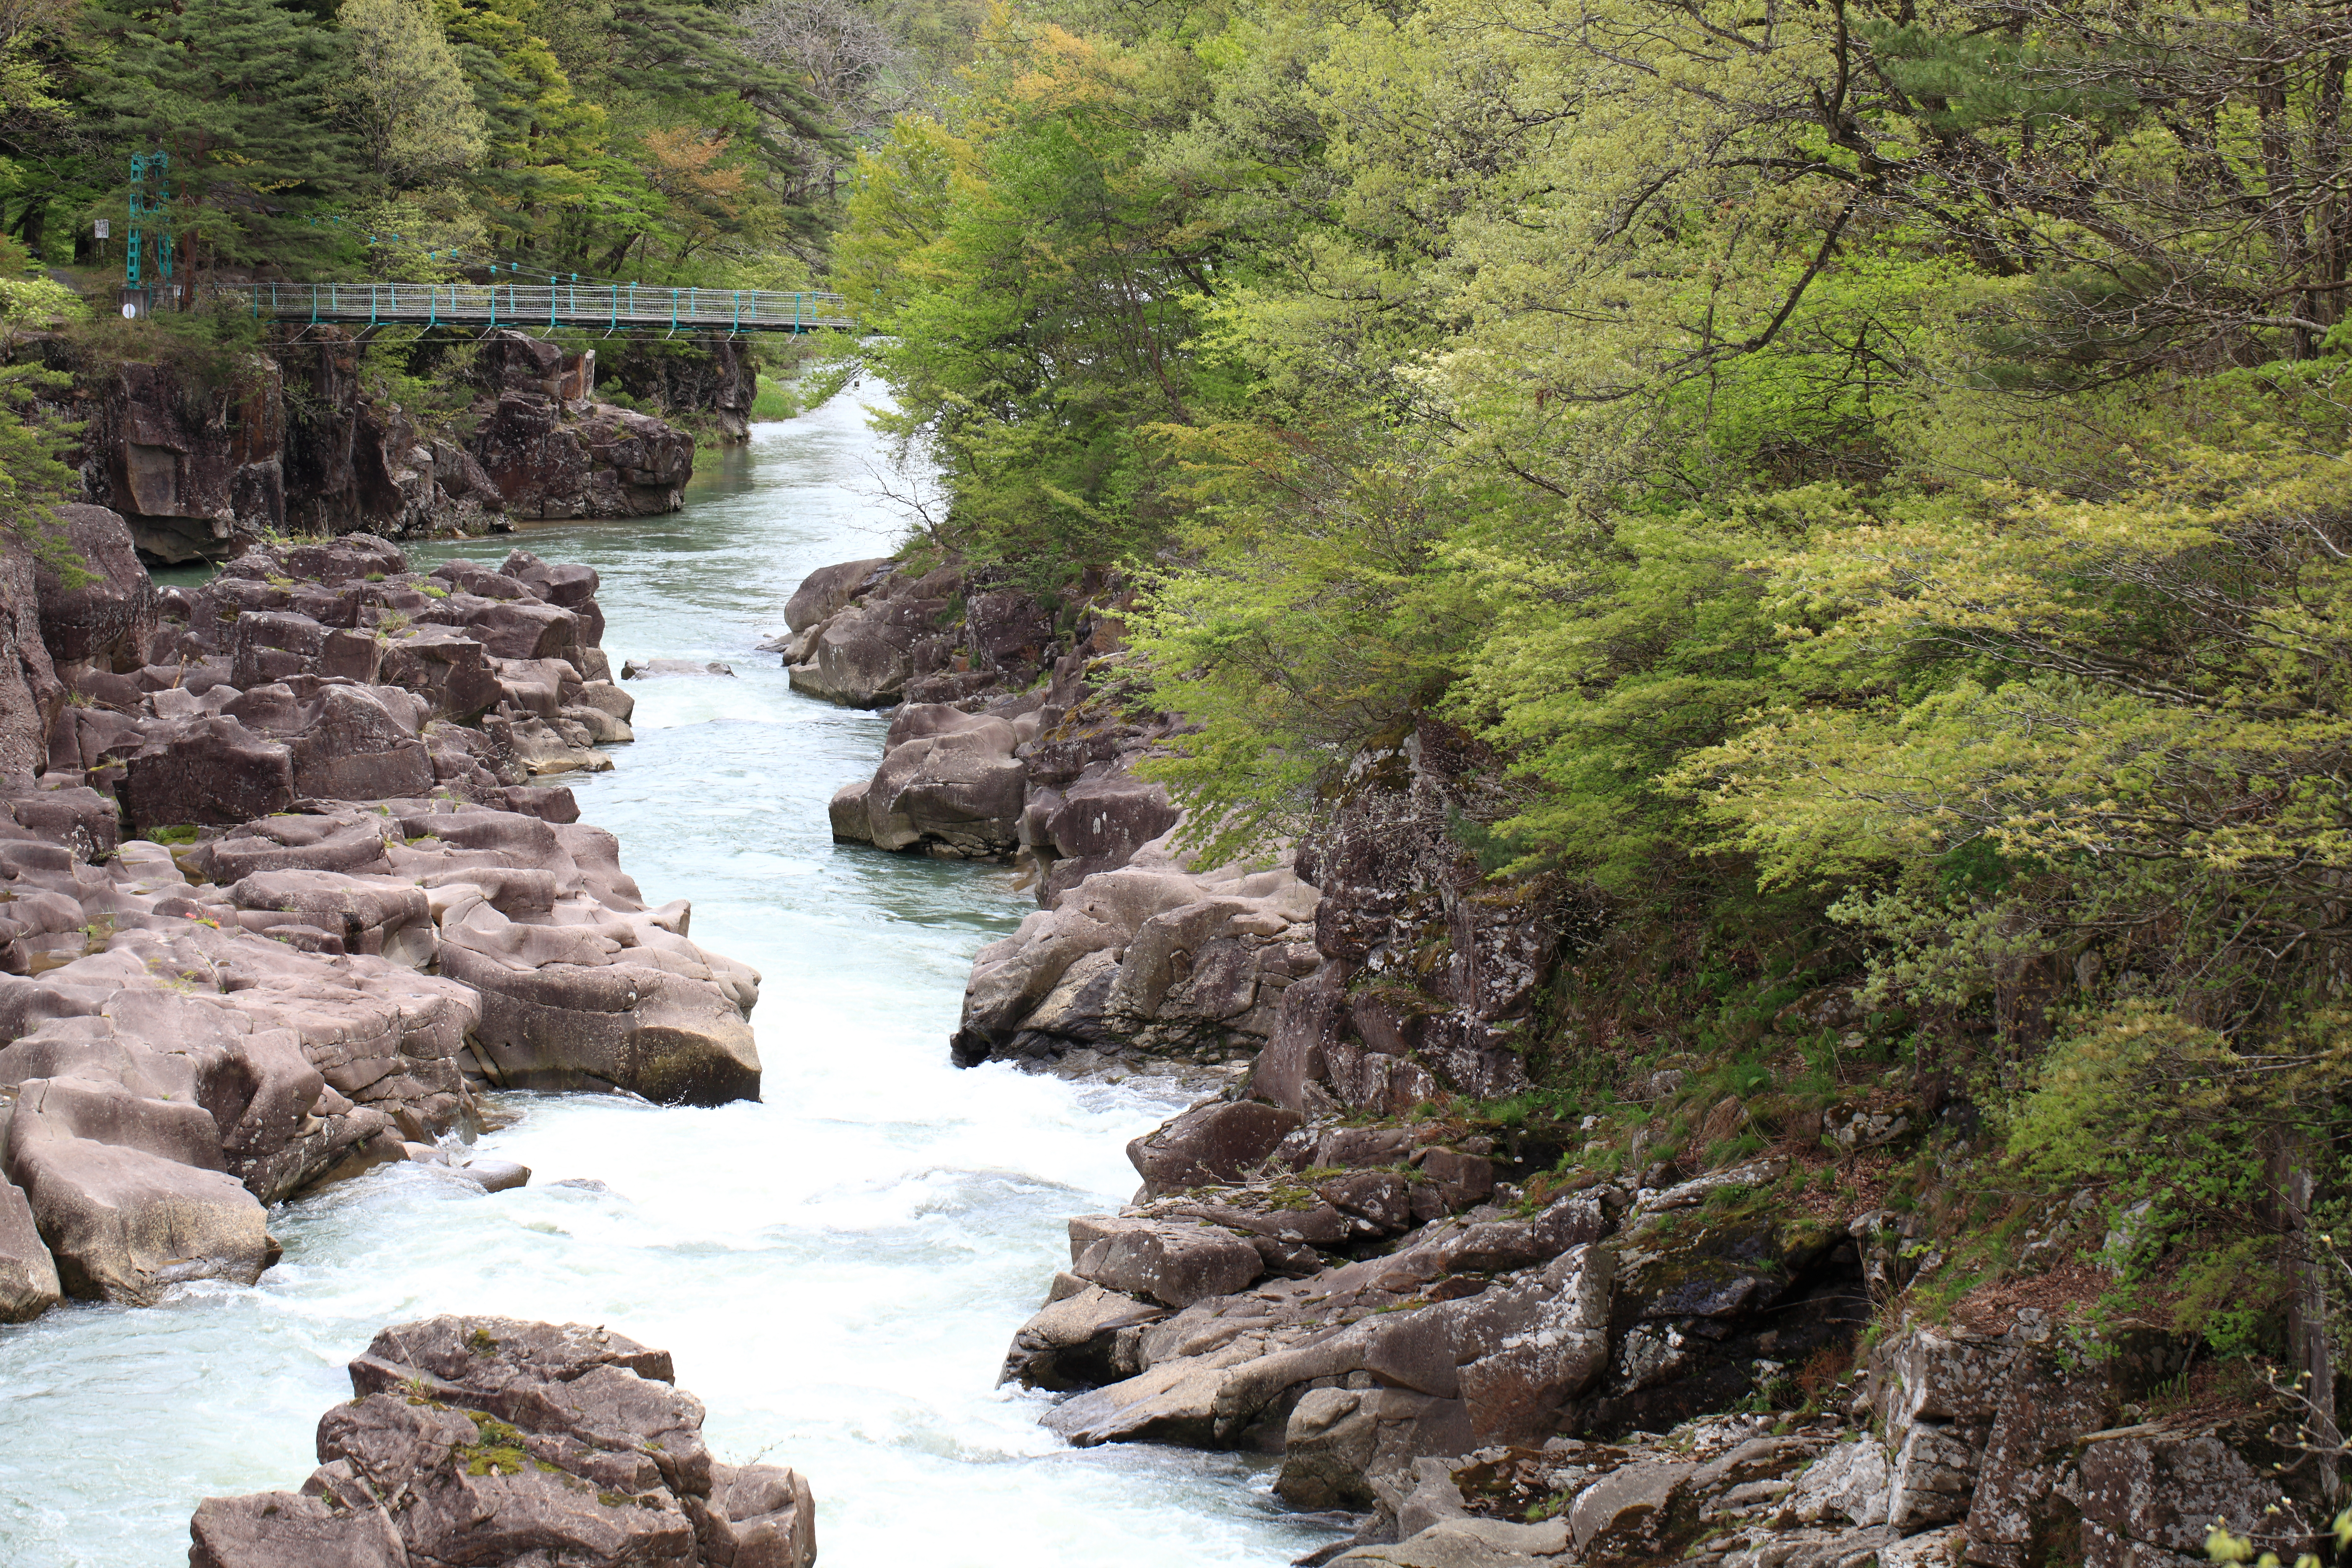
waterfall, wilderness, river, valley, stream, high, jungle, rapid, gorge, body of water, rainforest, 5d, hires, markii, water feature, watercourse, hi, res, resolution, iwate, wadi, genbikei, ichinoseki, landform, geographical feature